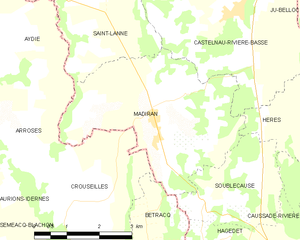
Carte des communes françaises
Madiran est une commune française située dans le département des Hautes-Pyrénées, en région Occitanie.